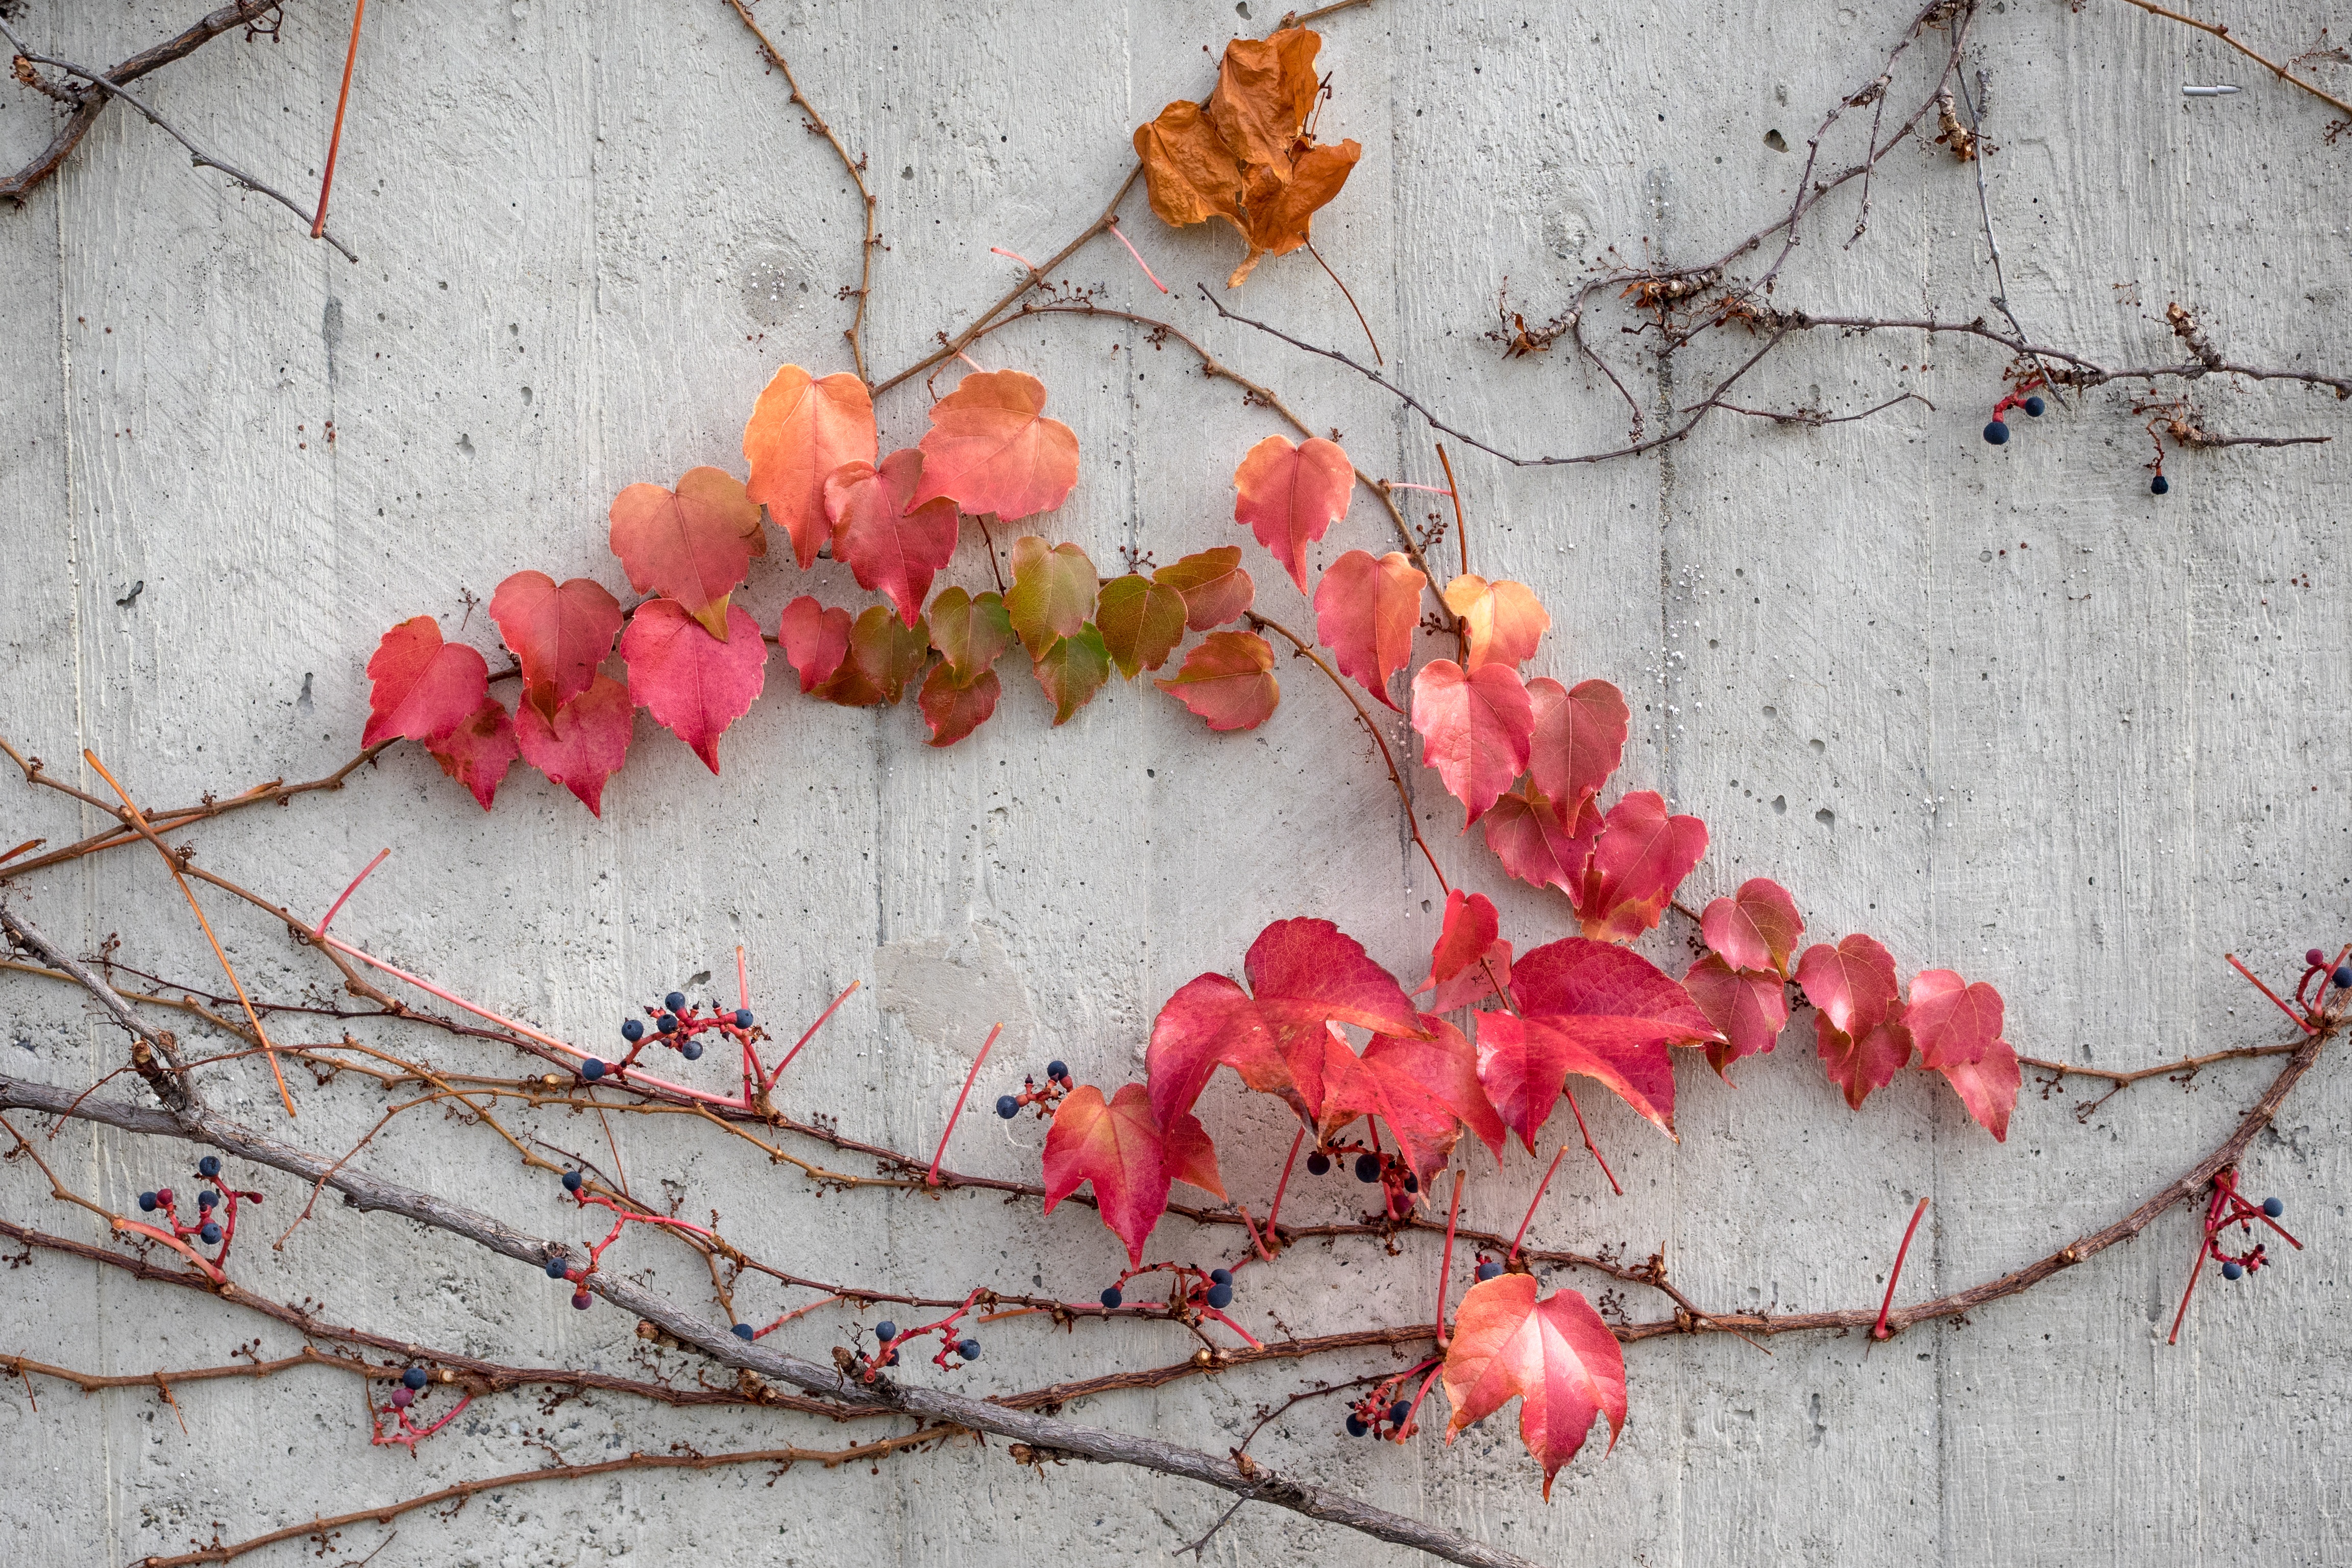
tree, forest, branch, blossom, winter, plant, leaf, flower, petal, spring, red, color, autumn, colorful, yellow, flora, season, twig, emerge, concrete wall, leaves, bright, october, fall color, fall foliage, autumn forest, fall leaves, golden autumn, greening, hauswand, land plant